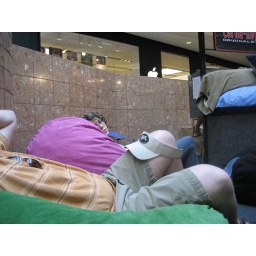
We found a bean bag chair kiosk in the mall. Relaxation ensued